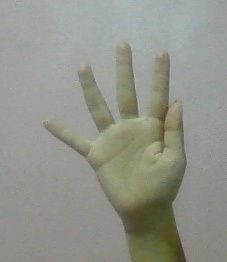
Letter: sheen